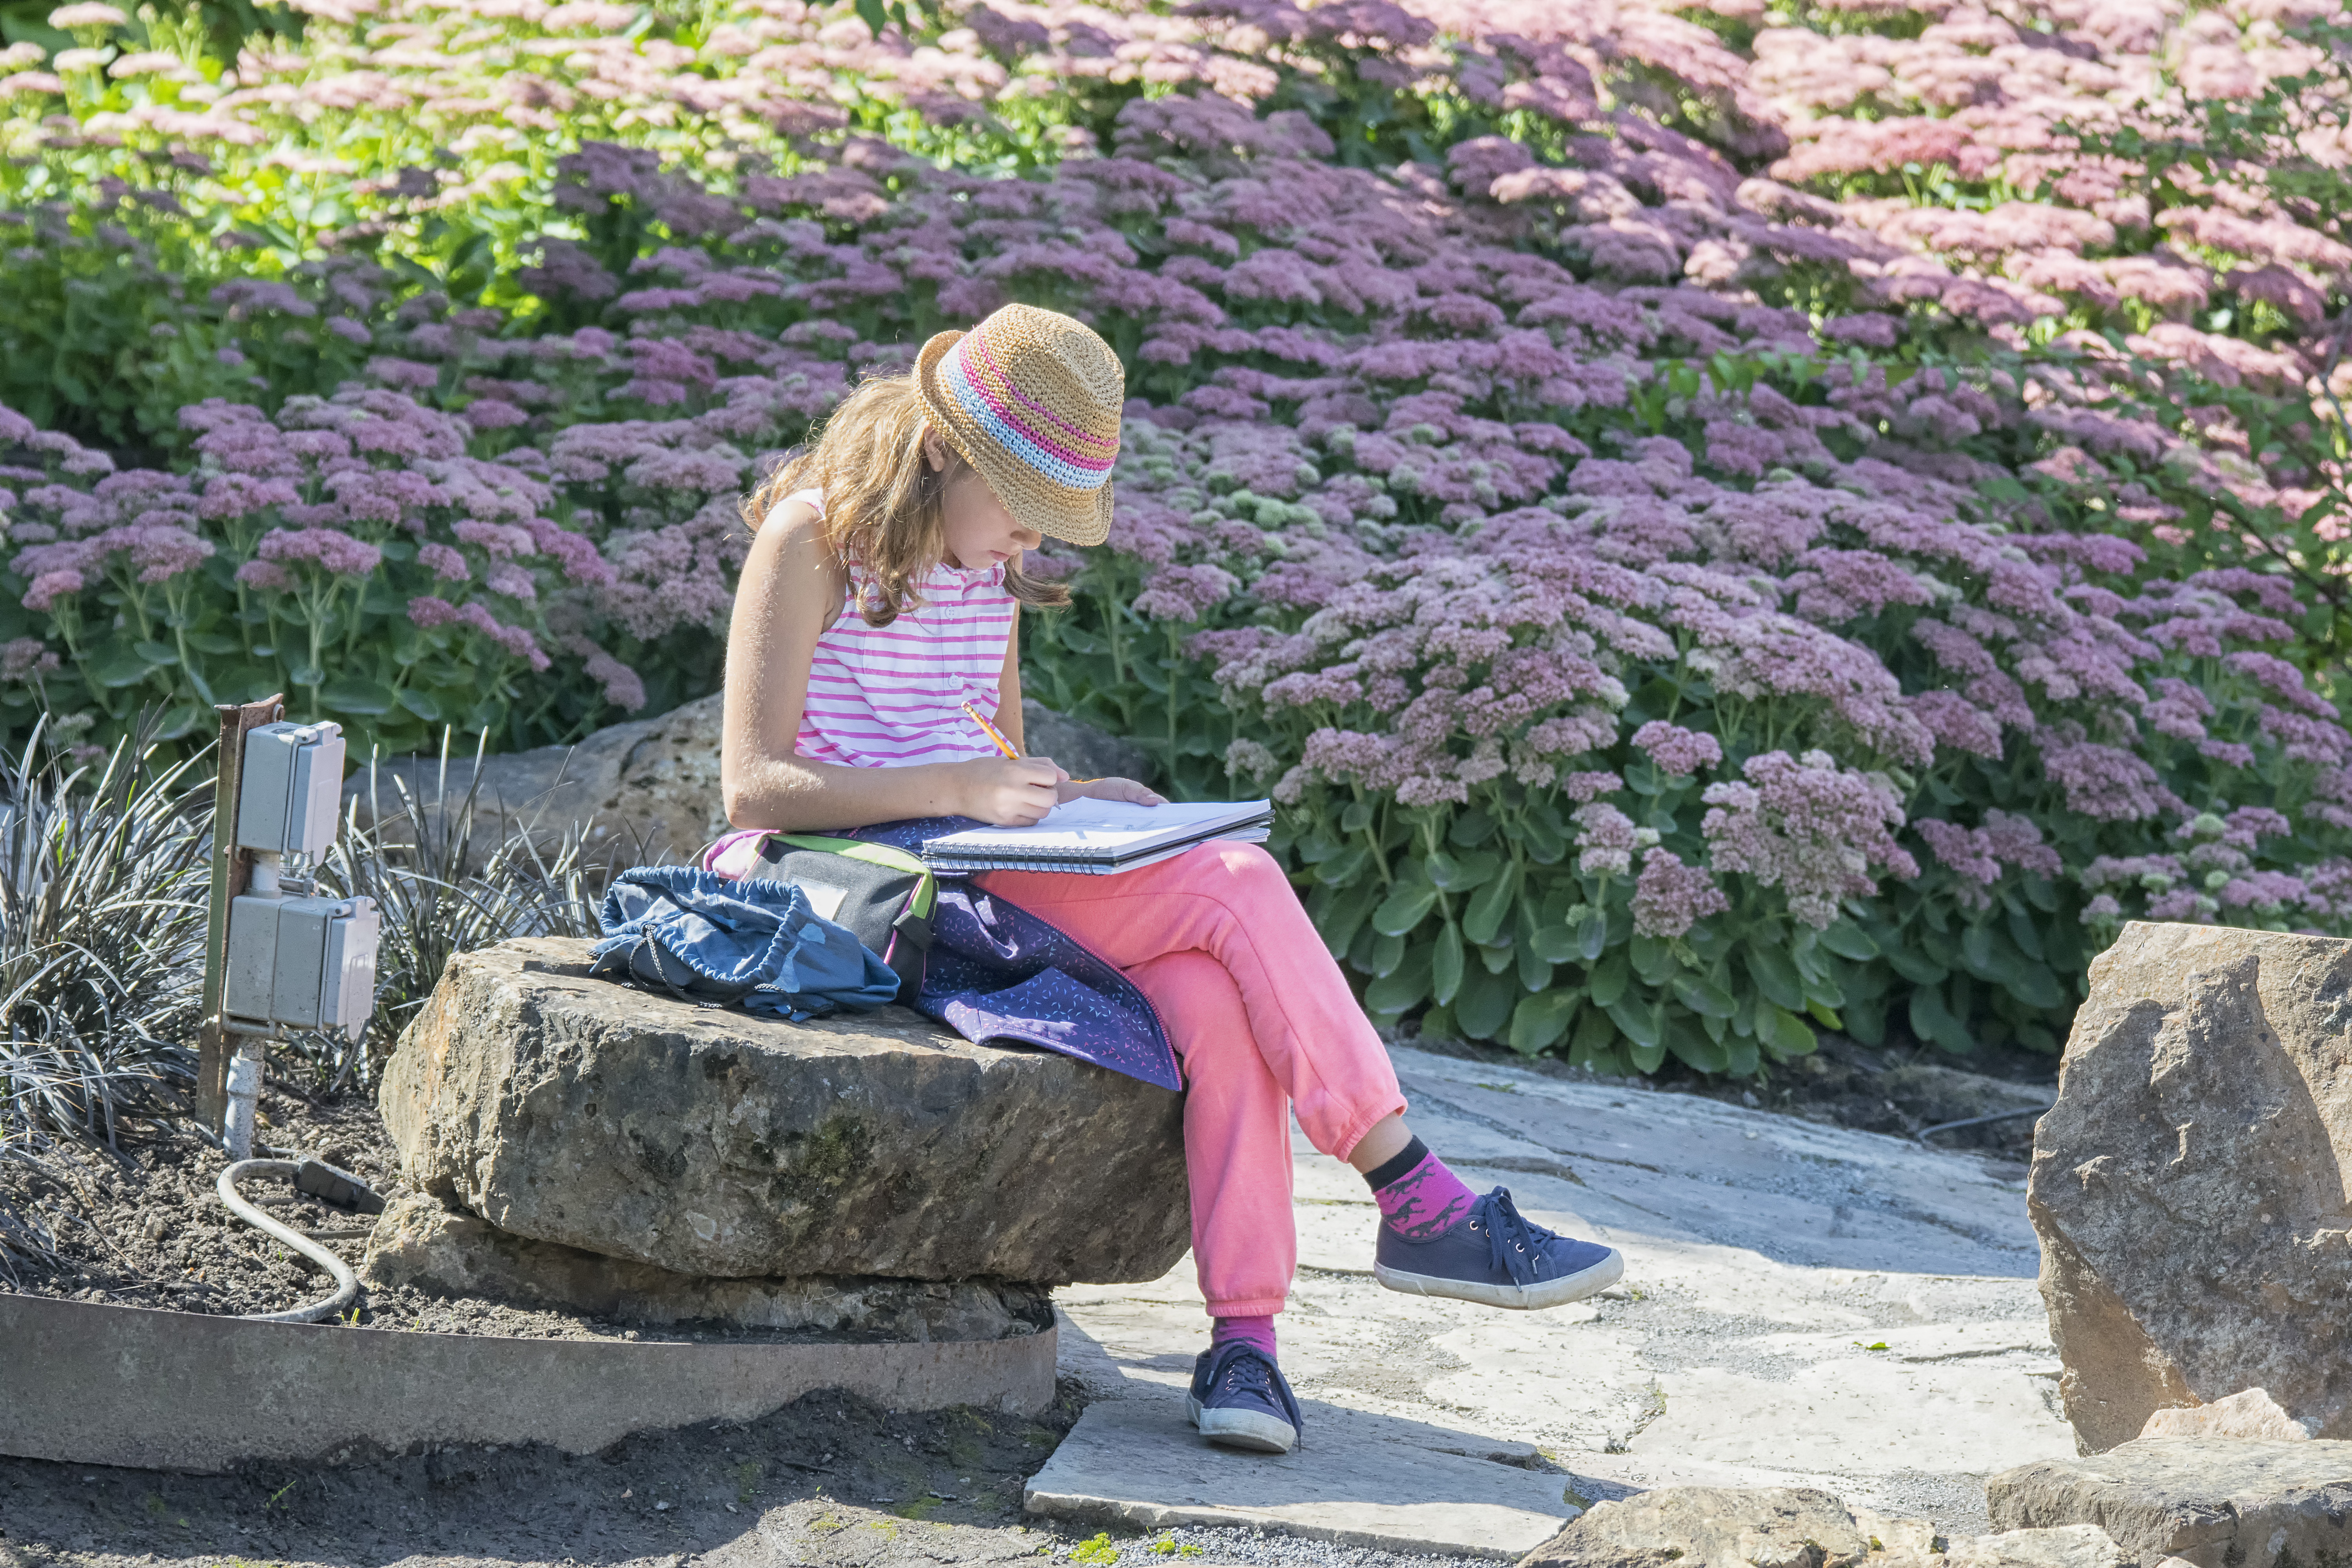
rock, plant, flower, city, vacation, spring, garden, de, of, canada, quebec, montreal, water feature, ville